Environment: real
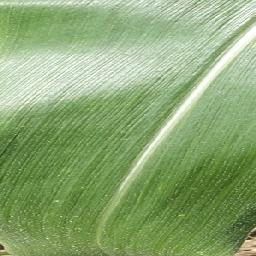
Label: healthy